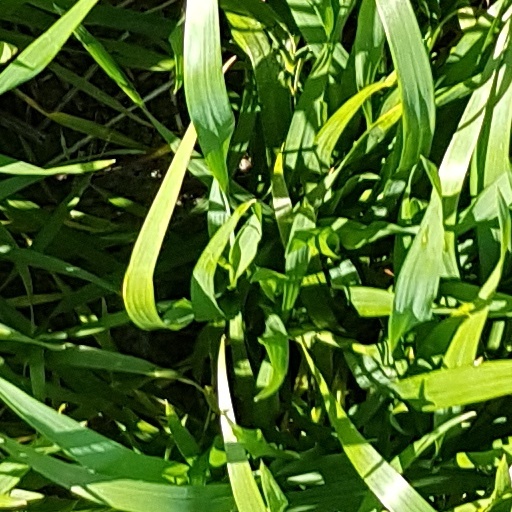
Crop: wheat